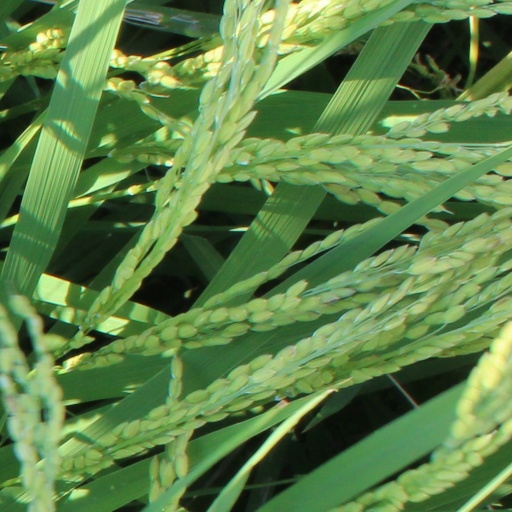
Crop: rice